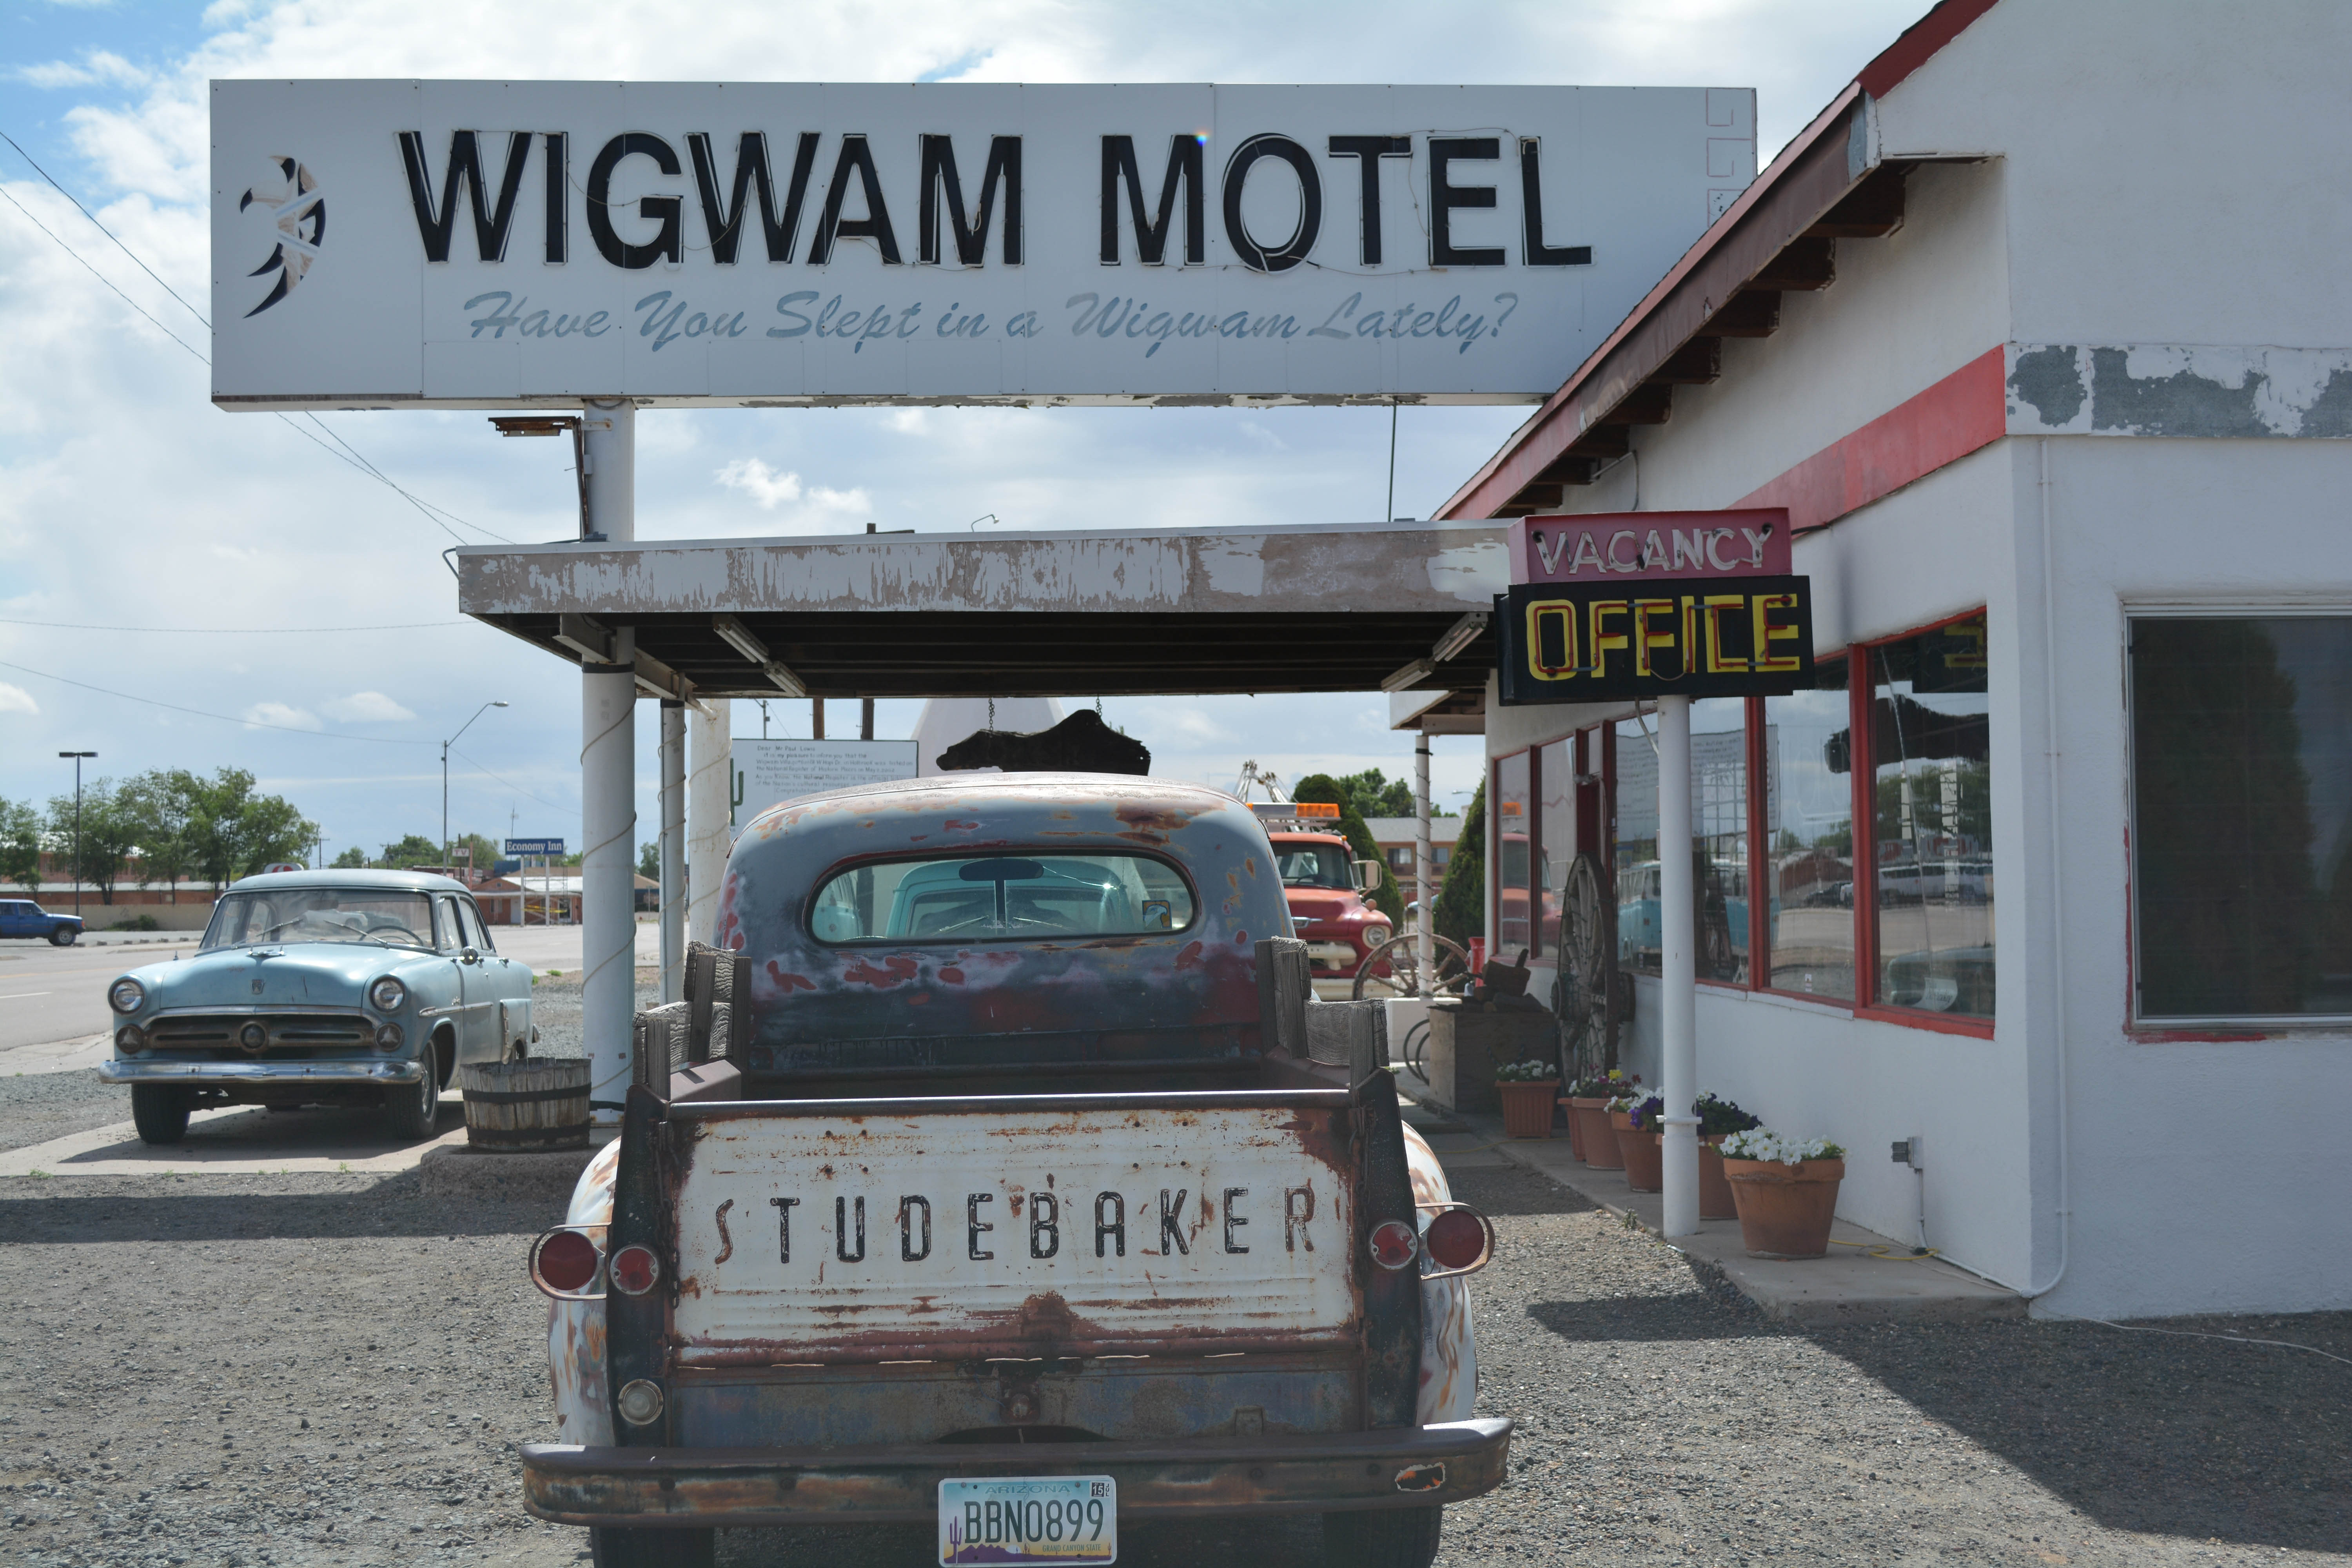
car, advertising, transport, sign, vehicle, marccooper, painteddesert, petrifiedforest, route66, holbrook, arizonalandscape